Bruntál

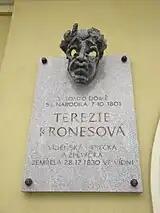
Therese Krones memorial plate

Sons of Jan of Vrbno and Bruntál (Bernard, Hynek, and Mikuláš) managed to secure an allodial title (ownership) to the town together with neighbouring villages and mines from the Dukes of Krnov in 1506 and established the Bruntál estate. The Lords of Vrbno and Bruntál were steadily stripping the town of its privileges and forced local inhabitants into corvée labour and religious conversion to Lutheranism. These encroachments upon town privileges and the liberties of its citizens resulted in an unsuccessful rebellion against Jan the Elder of Vrbno and Bruntál in 1556.